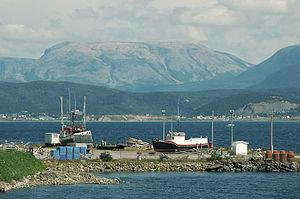
Le Gros Morne est une montagne située dans l'Ouest de l'île de Terre-Neuve dans les monts Long Range. Elle est, avec ses 806 m d'altitude, le second sommet de l'île. Elle est située dans le parc national du Gros-Morne.
Les monts Long Range sont une subdivision des Appalaches qui longe l'ouest de l'île de Terre-Neuve ainsi que la péninsule Northern. La chaîne comprend les deux plus hauts sommets de l'île, soit The Cabox et le Gros Morne.
Terre-Neuve est une grande île située au large de la côte atlantique de l'Amérique du Nord. Elle fait partie du territoire de la province canadienne de Terre-Neuve-et-Labrador ; la capitale de la province, Saint-Jean, se trouve sur l'extrémité est de l'île, le point le plus oriental de l'Amérique du Nord. Ce territoire est devenu une province canadienne en 1949.